Rohrer House

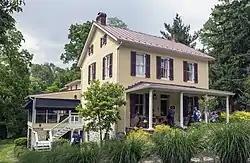

The Rohrer House, also known as Silsby House, is a historic home located at Hagerstown, Washington County, Maryland, United States. It is a three-bay, two-story brick dwelling, with a two bay frame rear wing, painted white with black trim. The house is set on fieldstone foundations and was built about 1790.